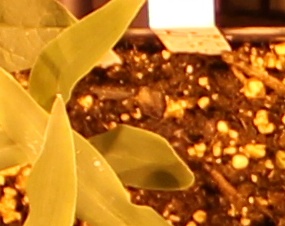
Label: Corn